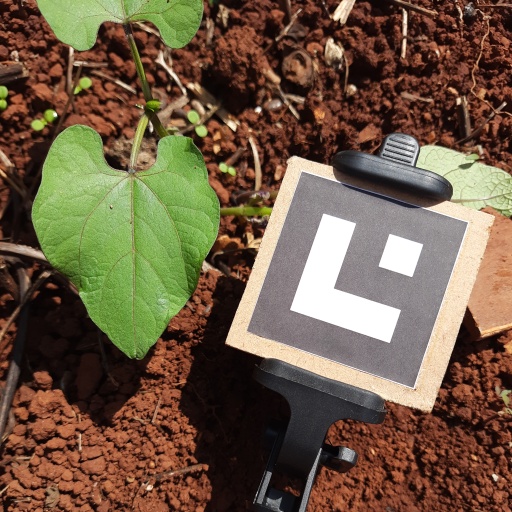
Observations: wavy surface, no eating holes, with soild dust, under sunlight